Sullivan's Travels

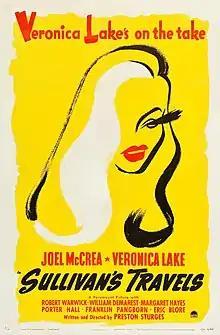
Theatrical release poster by Maurice Kallis

Sullivan's Travels is a 1941 American comedy film written and directed by Preston Sturges. A satire of the film industry, it follows a famous Hollywood comedy director (Joel McCrea) who, longing to make a socially relevant drama, sets out to live as a tramp to gain life experience for his forthcoming film. Along the way he unites with a poor aspiring actress (Veronica Lake) who accompanies him. The title is a reference to "Gulliver's Travels", the 1726 novel by satirist Jonathan Swift about another journey of self-discovery.